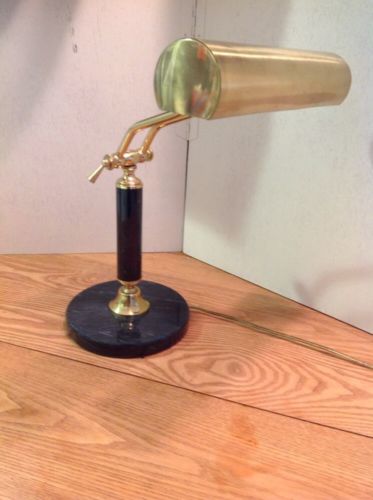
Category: lamp